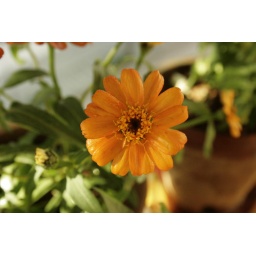
flower in balcony